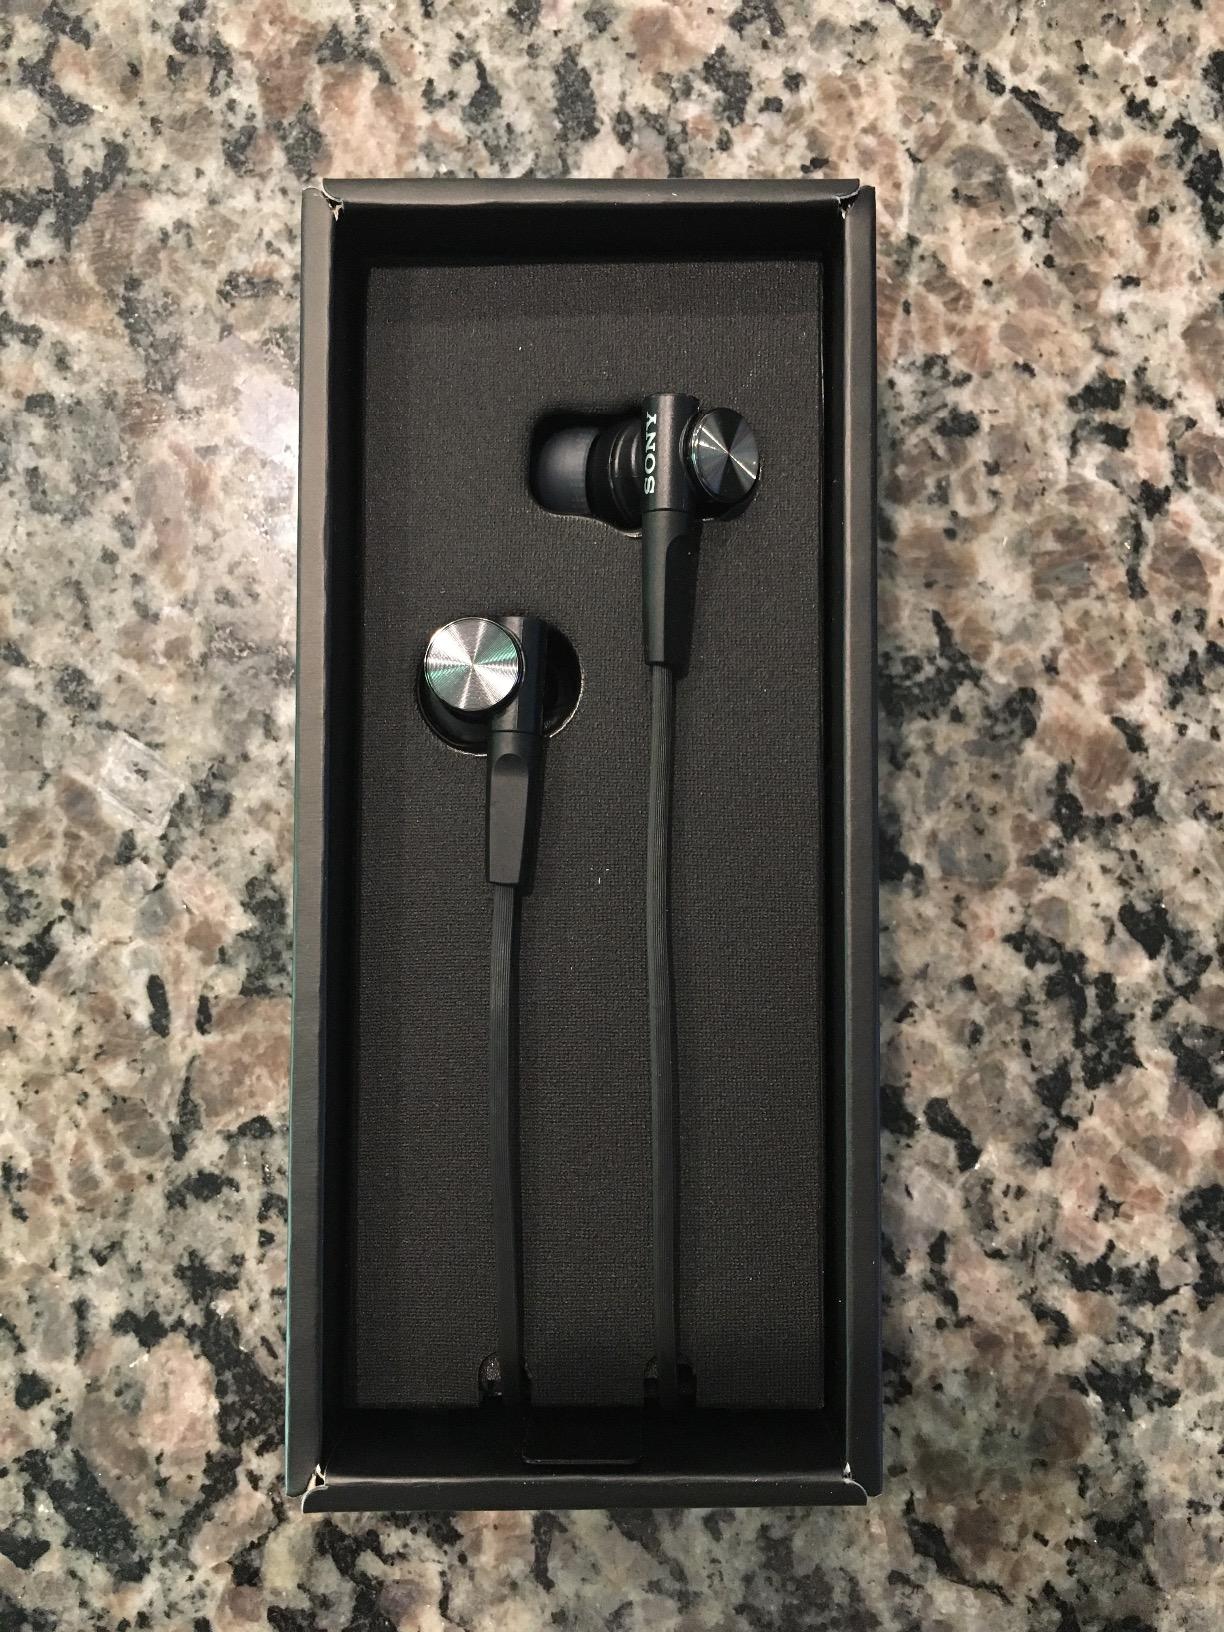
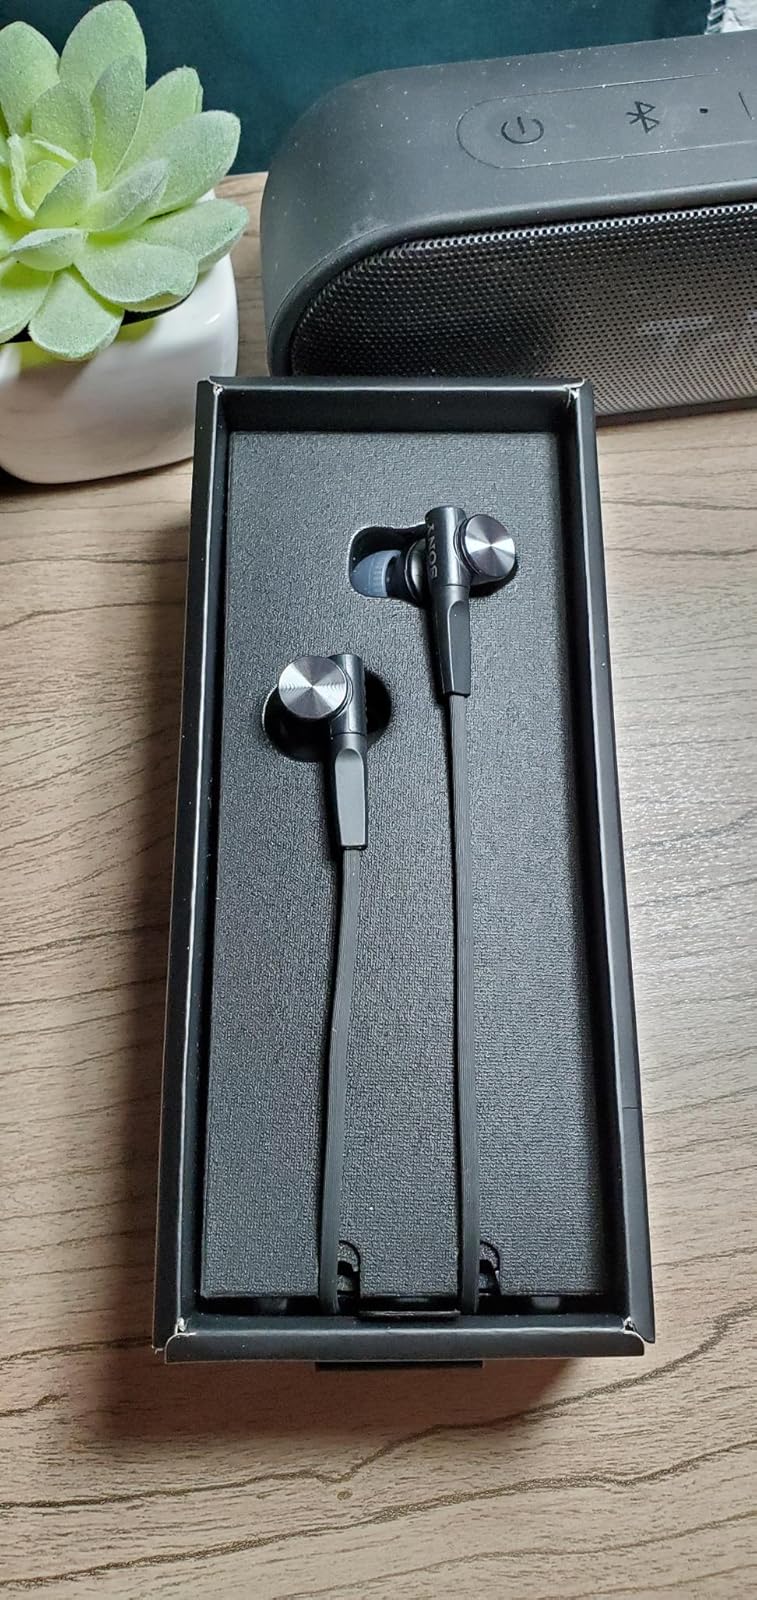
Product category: headphones
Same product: yes